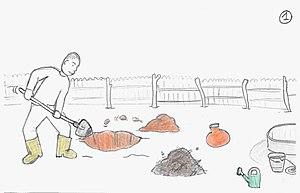
Dans un jardin clôturé et disposant d'un accès à l'eau, creuser un trou de 50cm de profondeur et 1m de diamètre, remplissez le d'un mélange de terre et compost, et disposez la jarre au centre, enterrée jusqu'au col.
L'irrigation par jarre est une technique d'irrigation souterraine, économe en eau et particulièrement adaptée pour les petites exploitations dans les zones arides.